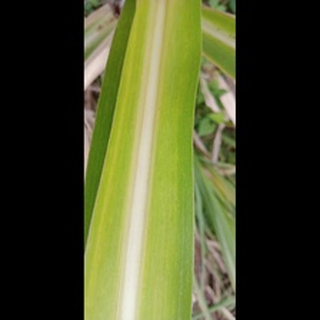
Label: sugarcane_yellow_leaf_disease